First Baptist Church of Deanwood

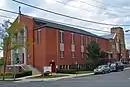
The new church in front of the old church building

A new church was completed in 1961, just south of the old church. The new church is now the main location for worship services and the old building is used for youth activities.